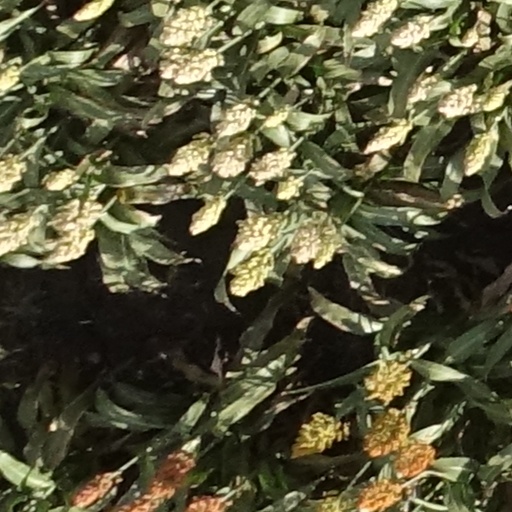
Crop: sorghum